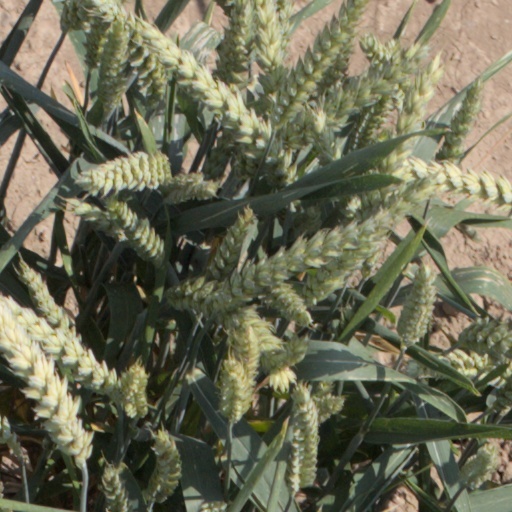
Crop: wheat